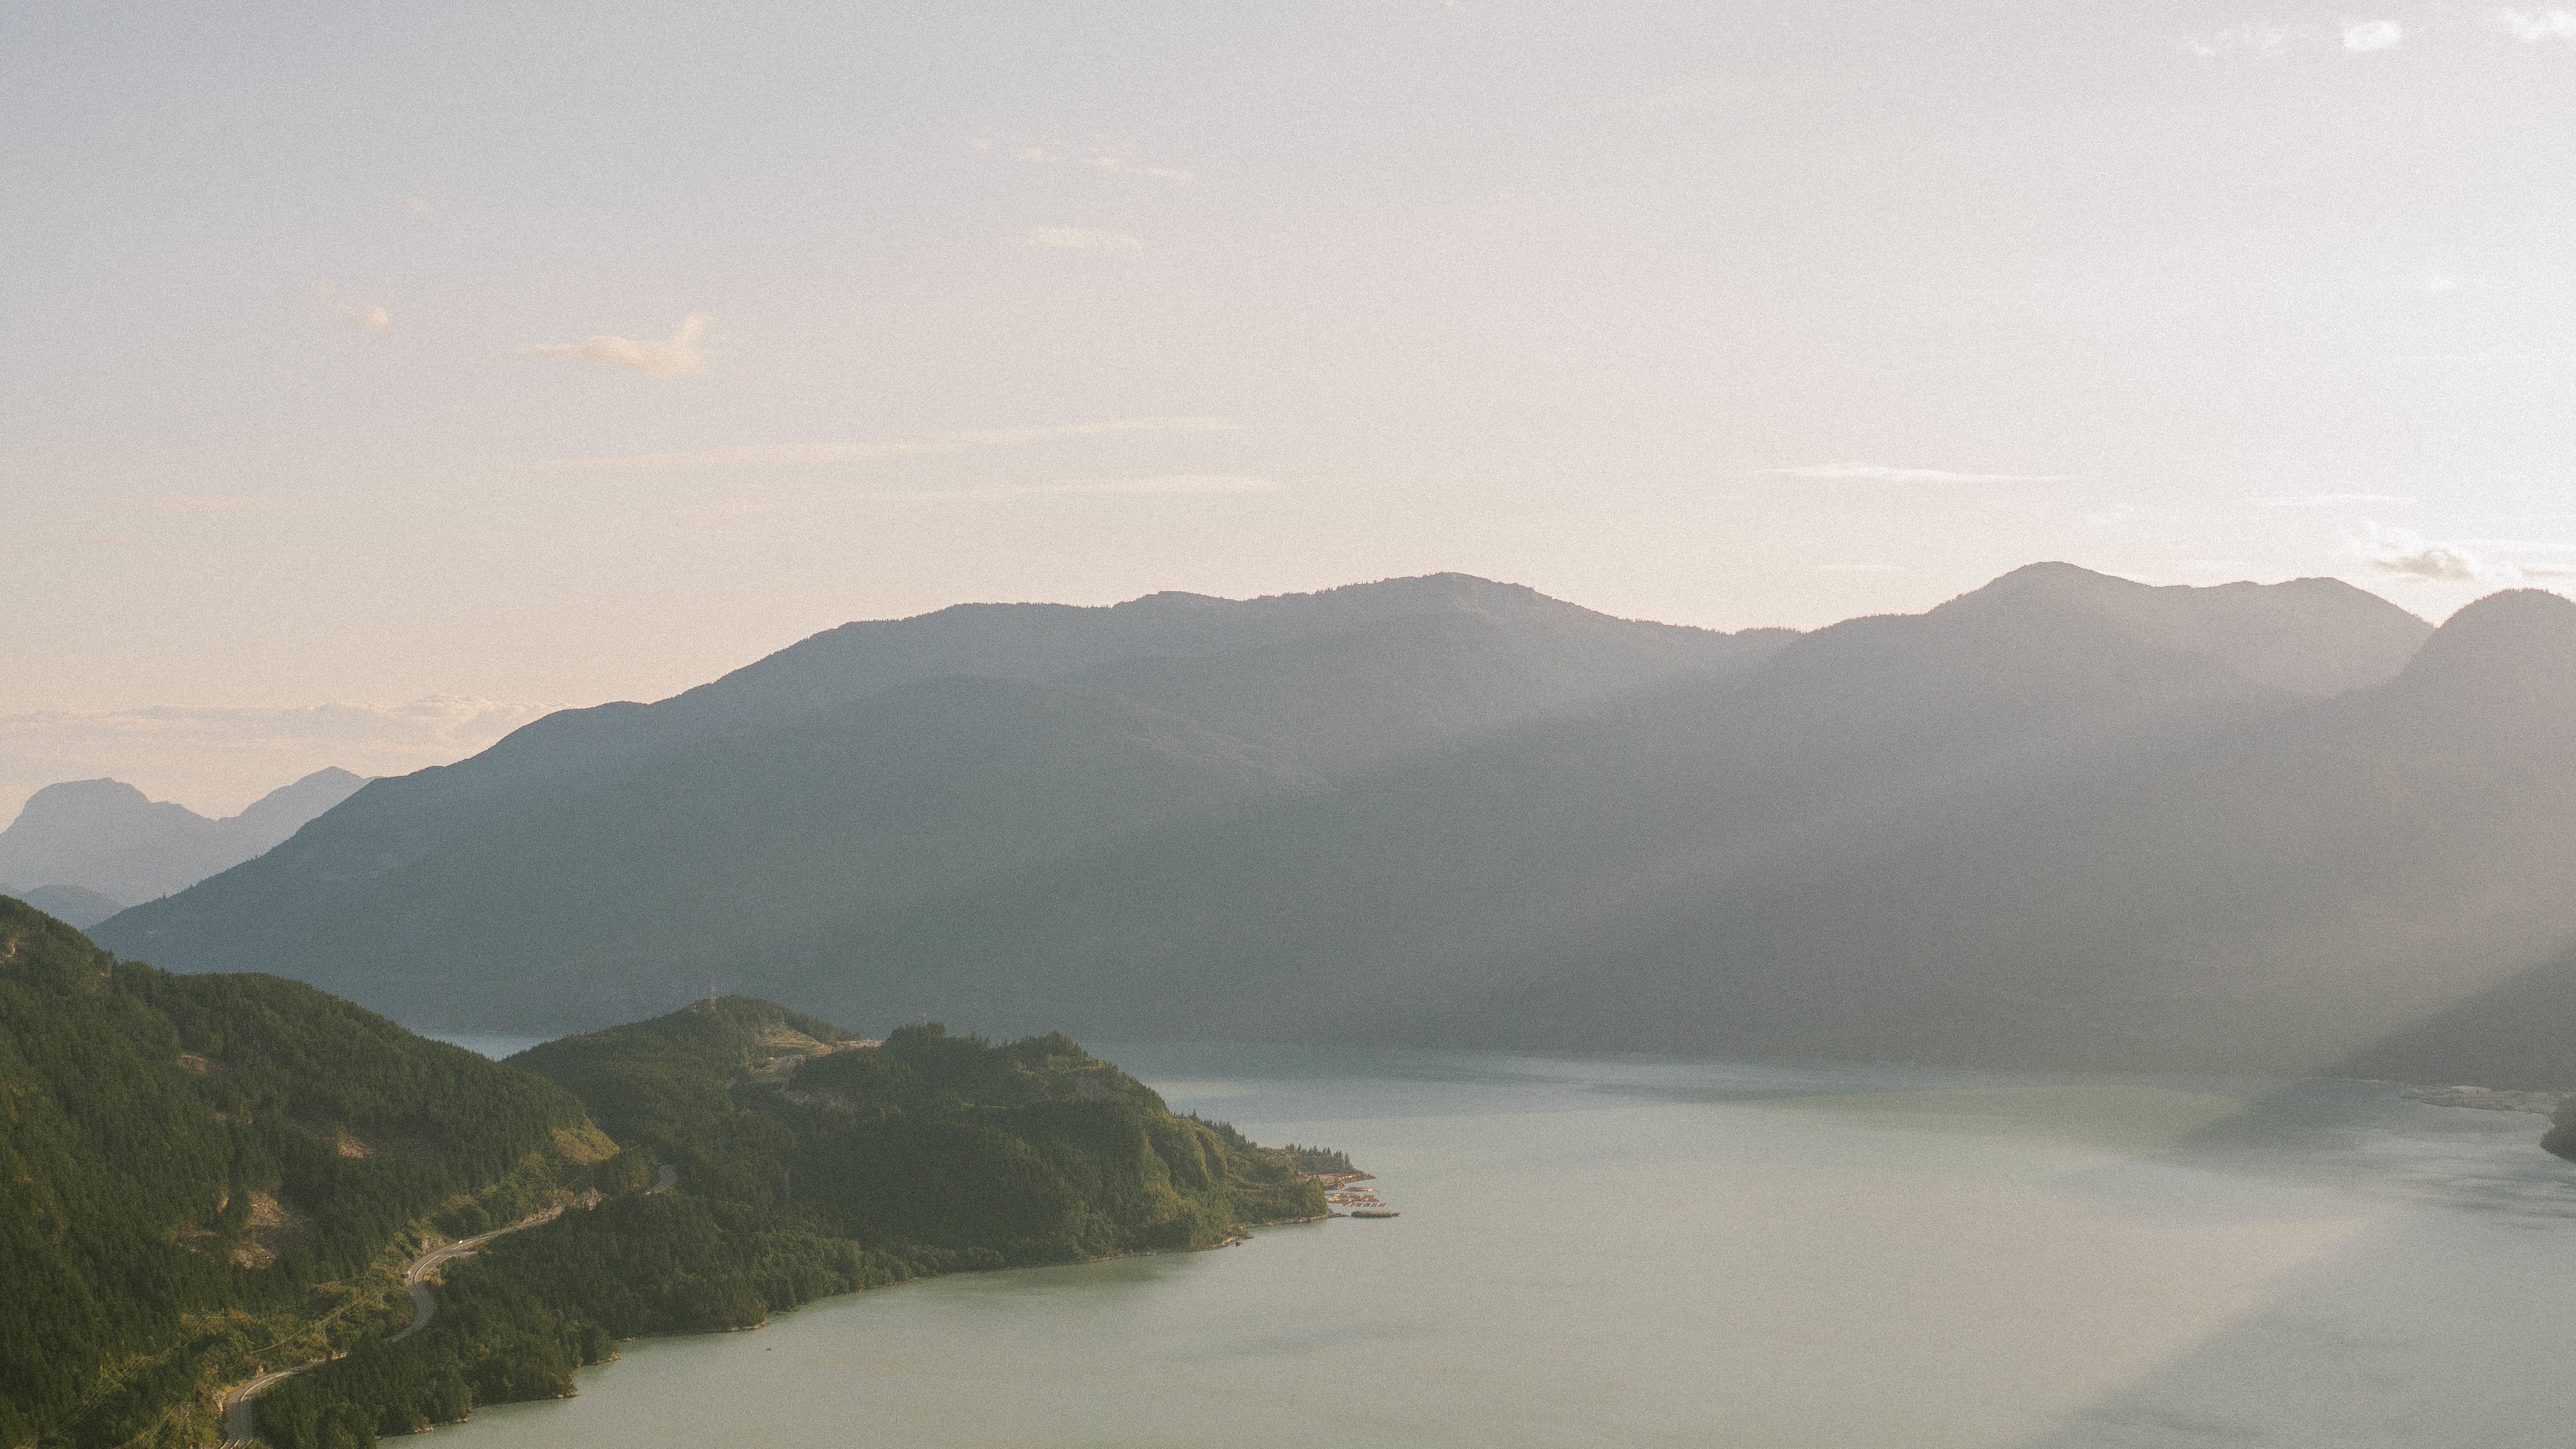
sea, coast, water, mountain, cloud, fog, mist, morning, hill, lake, dawn, mountain range, bay, reservoir, terrain, body of water, loch, landform, geographical feature, atmospheric phenomenon, mountainous landforms